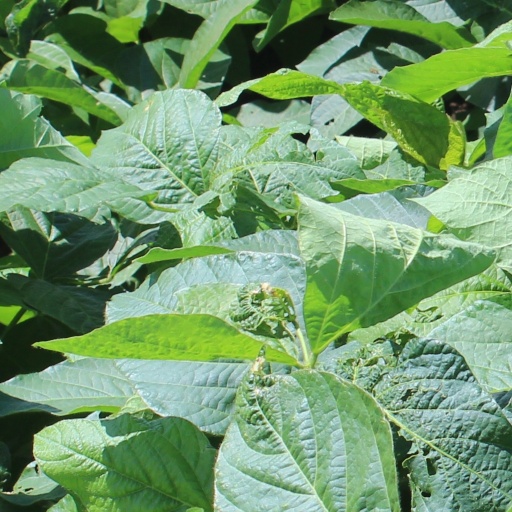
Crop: soybean